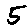
Label: 5